Mirto (liqueur)

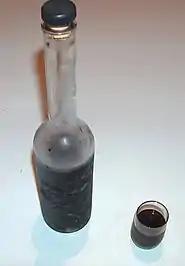
Homemade Sardinian mirto

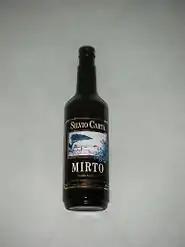
Bottled Sardinian mirto

Mirto (licòre/-i de murta in Sardinian, licòr di mortula in Corsican) is a popular liqueur in the Mediterranean islands of Sardinia, Corsica and Capraia.